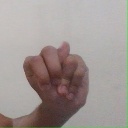
अक्षर: न